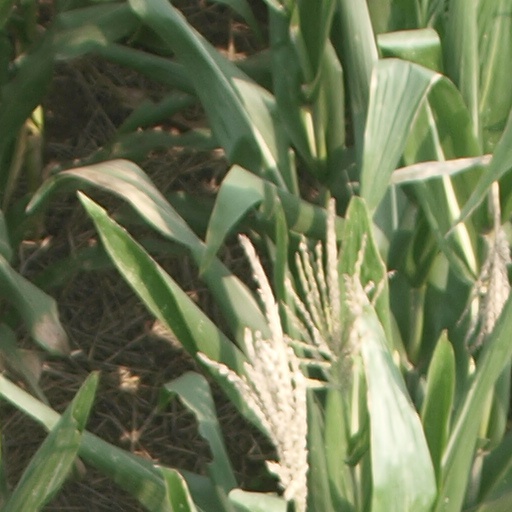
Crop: maize; corn